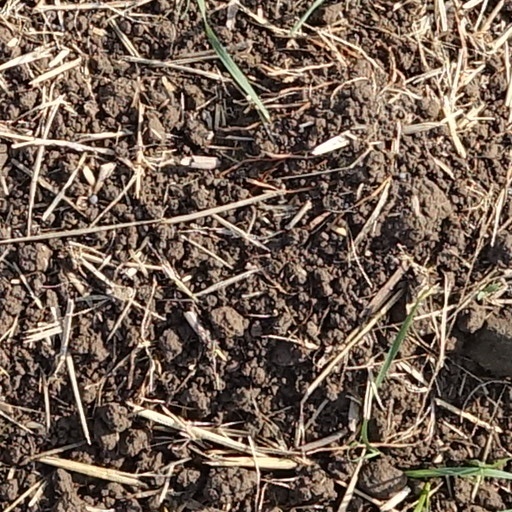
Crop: wheat